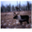
Label: deer